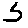
Label: 5